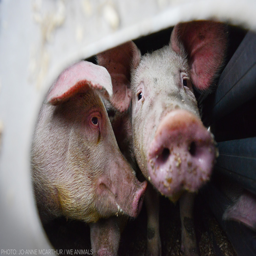
the pigs who try to comfort each other -- on the way to the slaughterhouse .